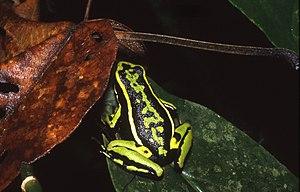
Ameerega trivittata est une espèce d'amphibiens de la famille des Dendrobatidae.
Ameerega est un genre d'amphibiens de la famille des Dendrobatidae.